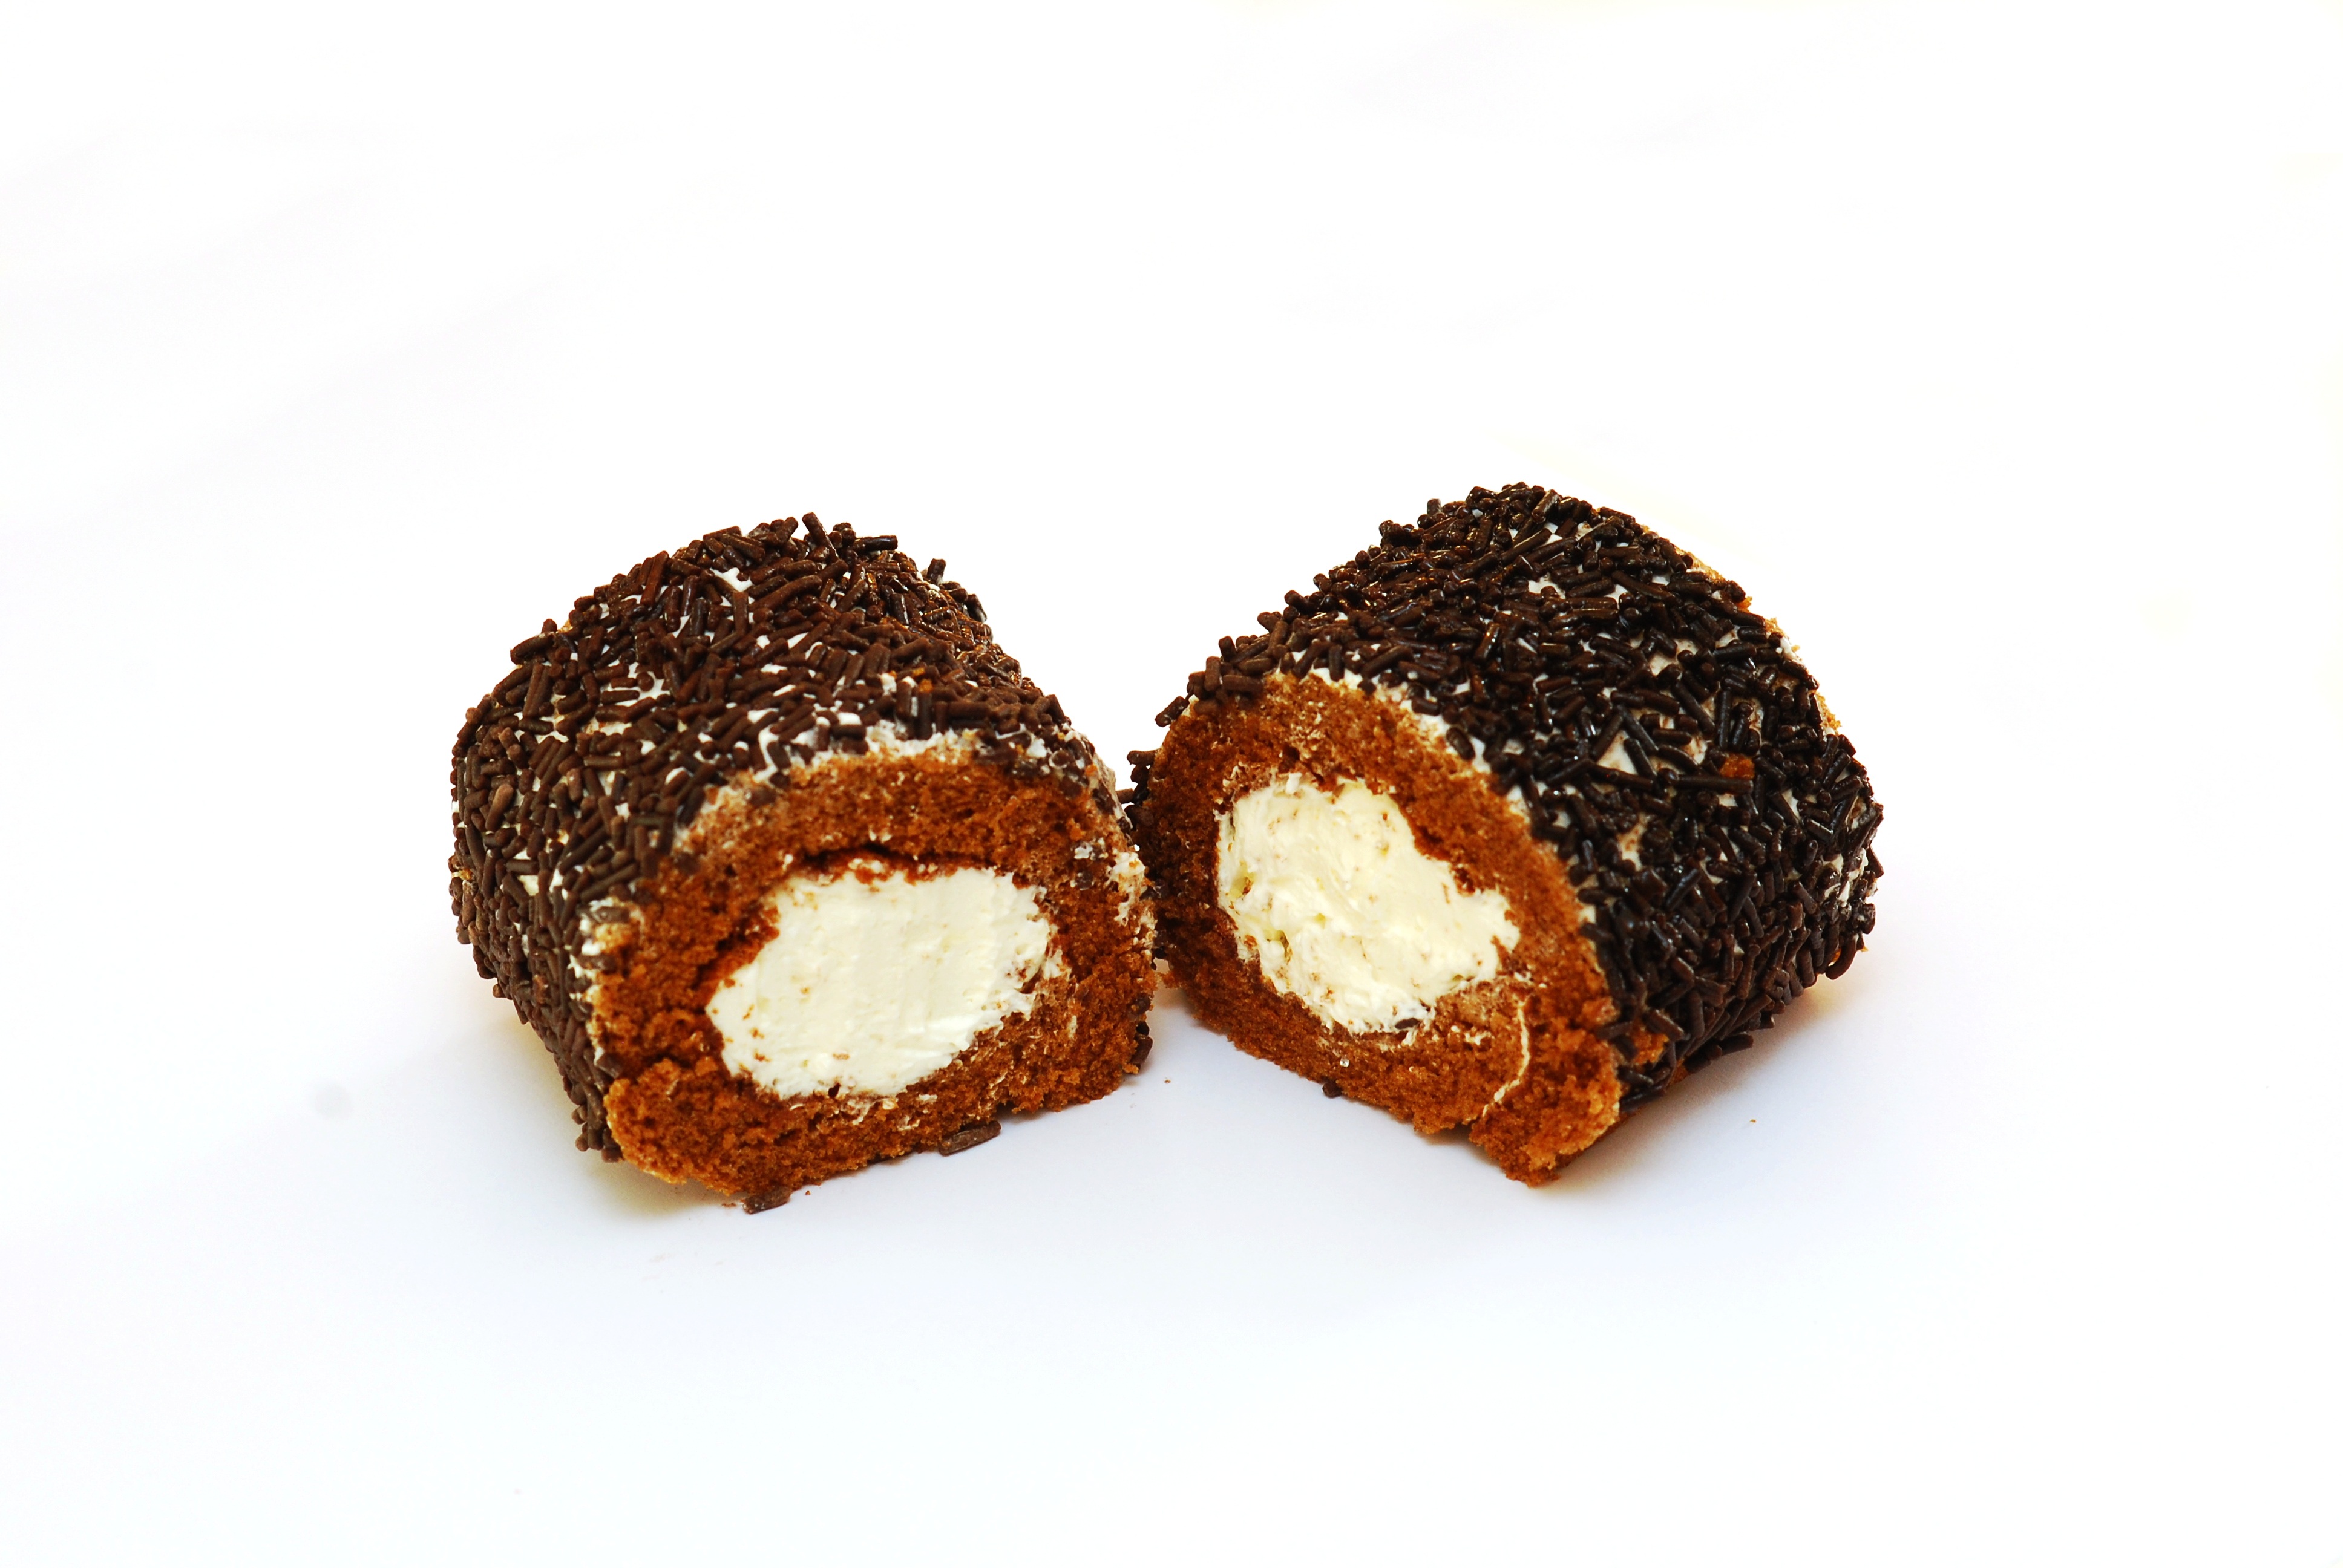
meal, food, produce, chocolate, dessert, cream, bread, bakery, sweets, roll, sprinkles, baked goods, praline, crumble, snack food, chocolate truffle